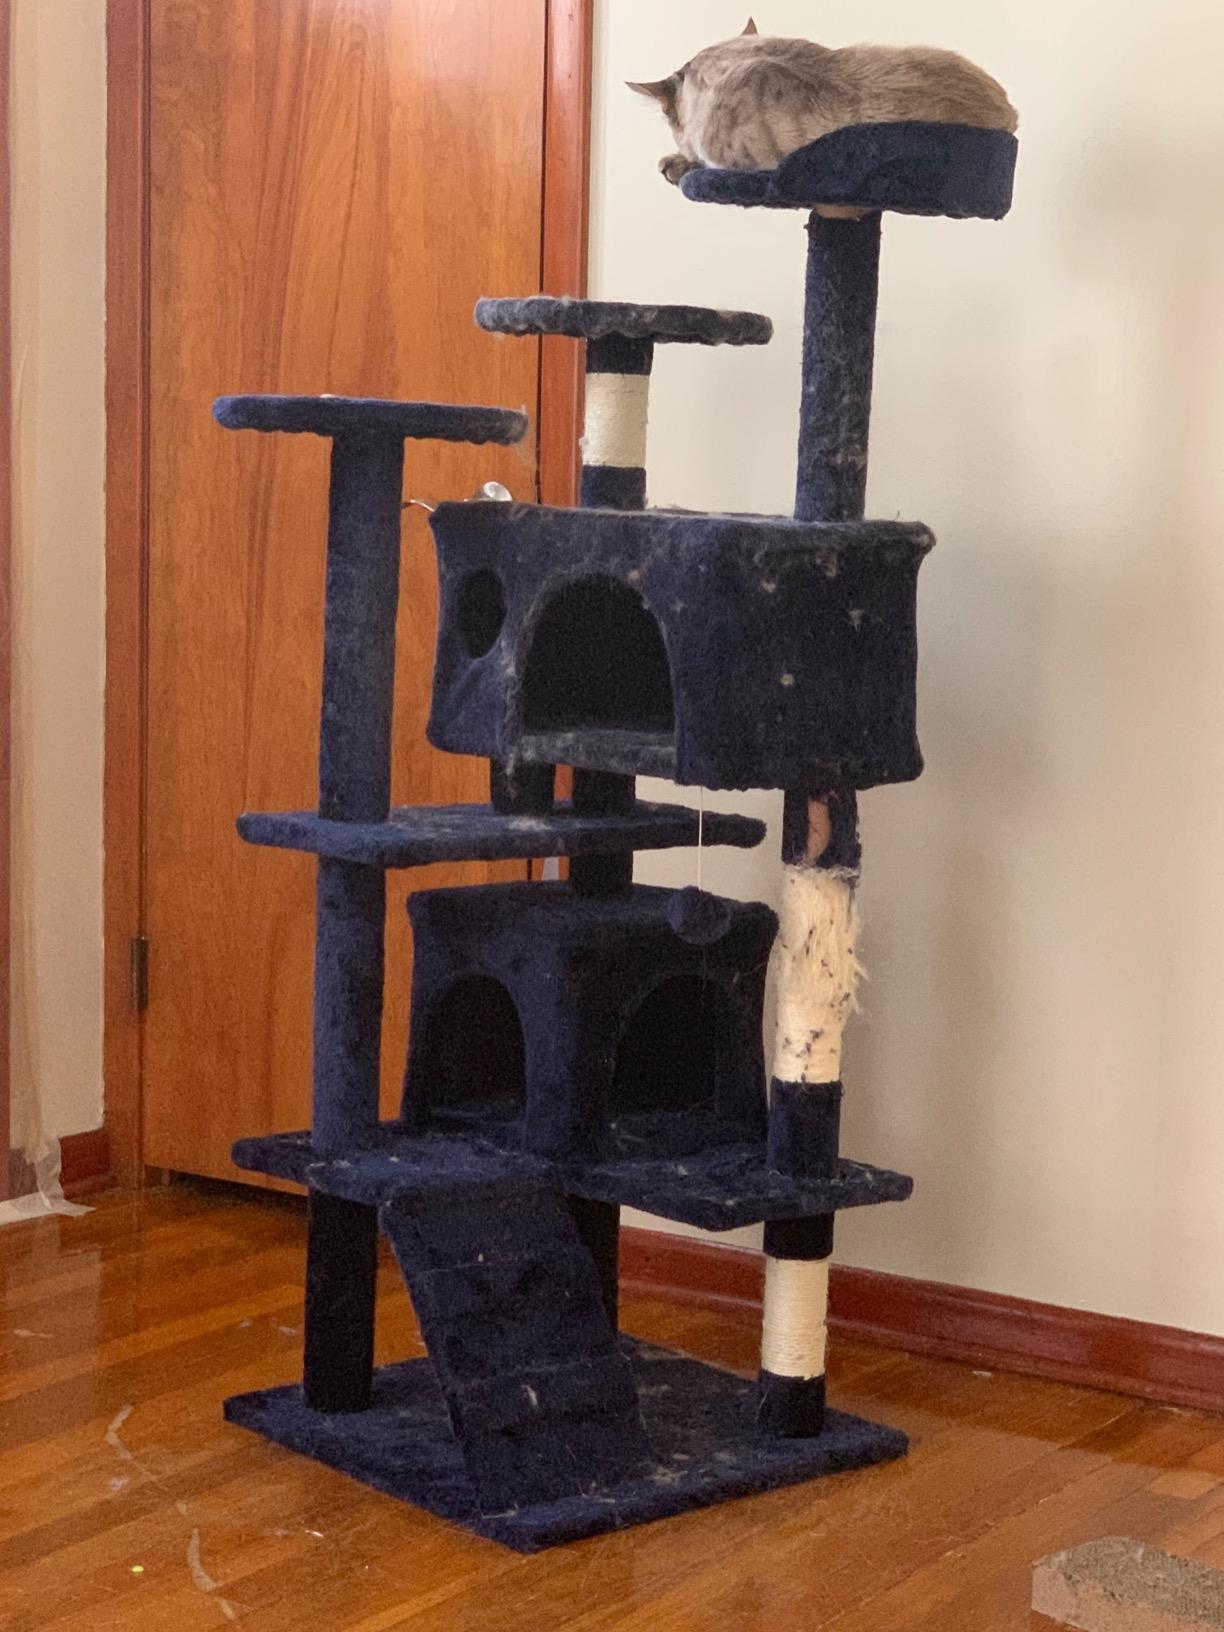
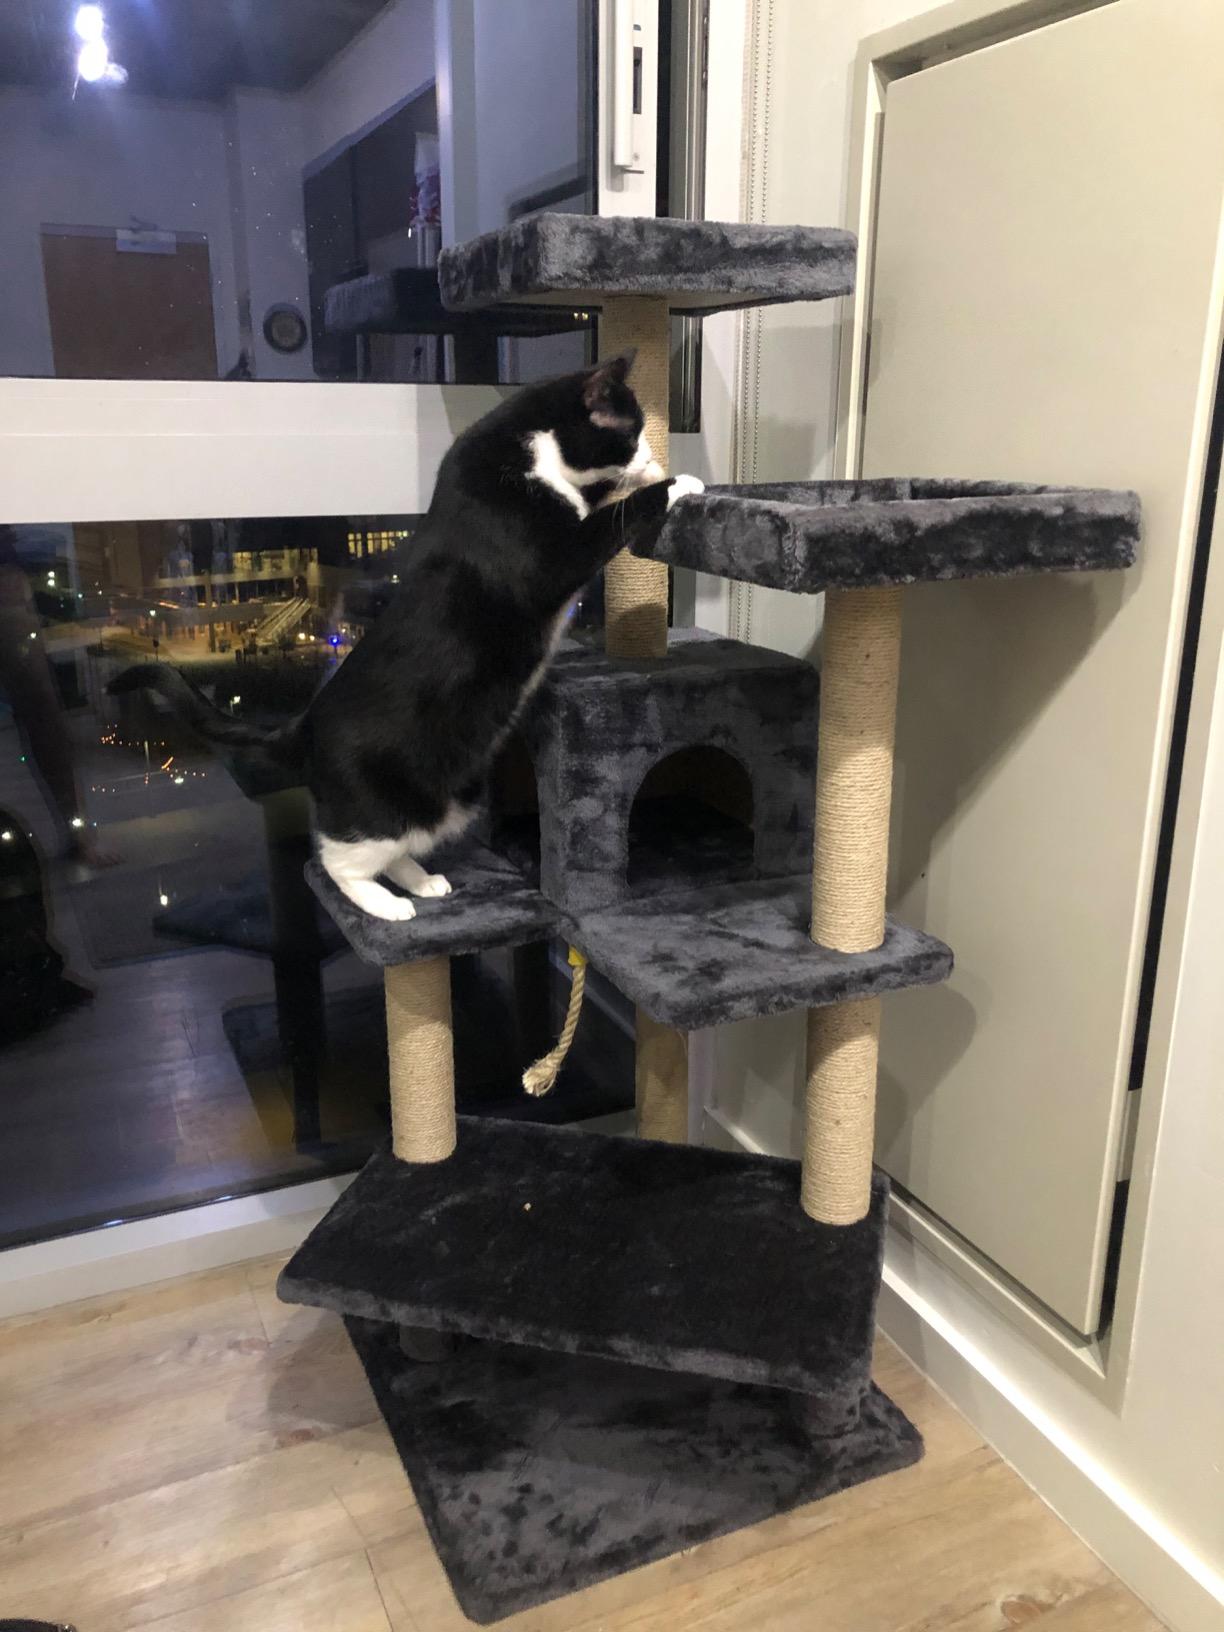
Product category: items_cat tree
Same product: no